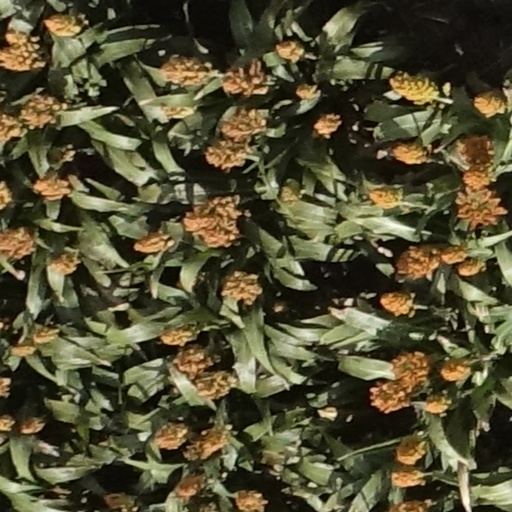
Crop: sorghum